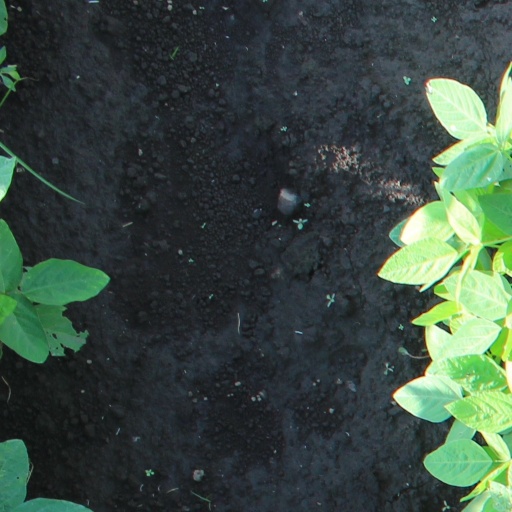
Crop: soybean